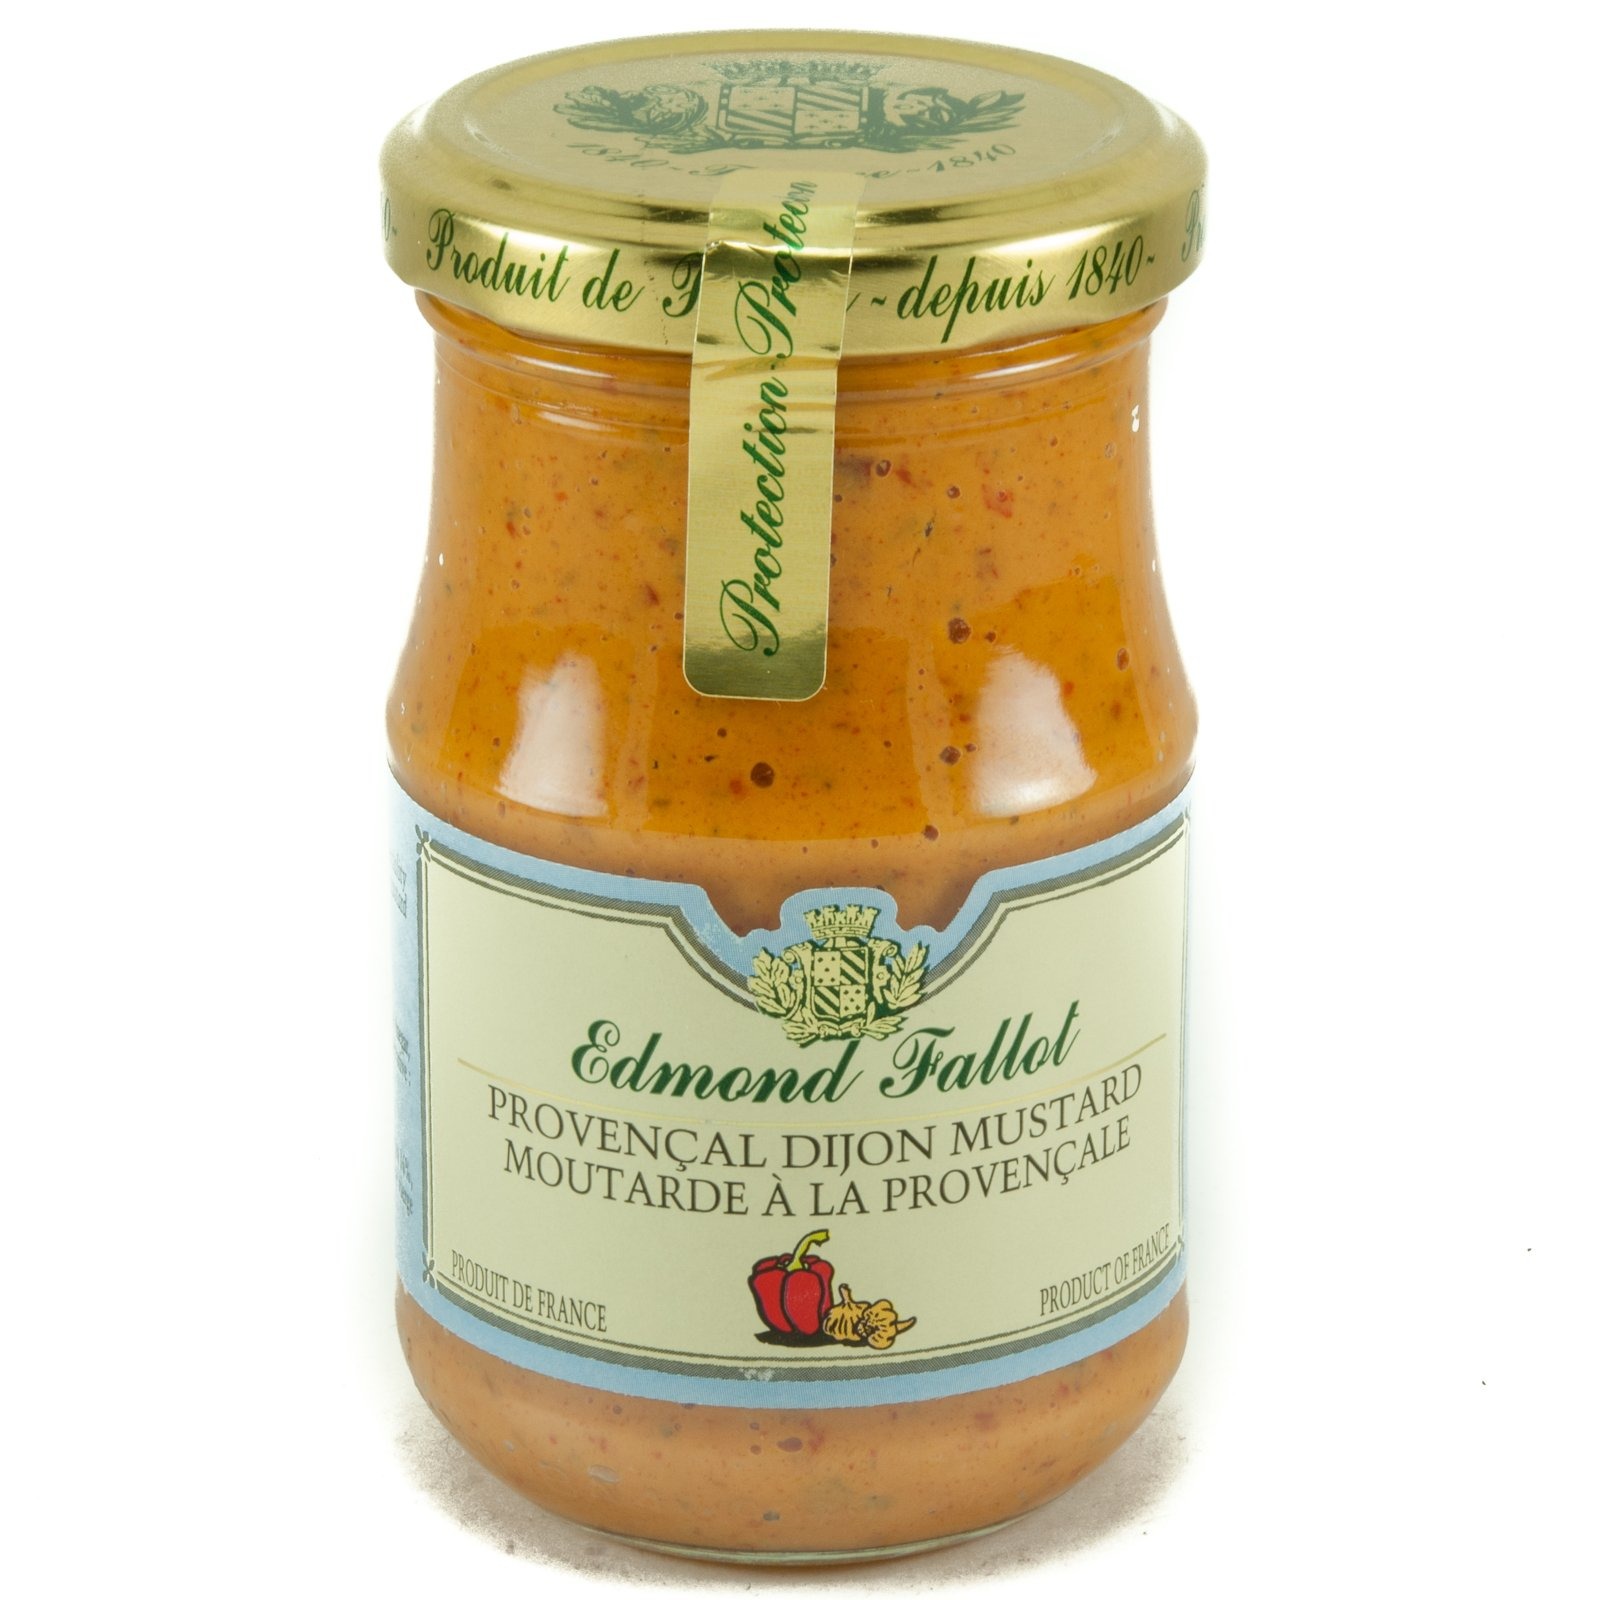
Item Name: Edmond Fallot Provencal Dijon Mustard (7.4 ounce)
Bullet Point 1: French Dijon mustard made with bright and summery Provencal herbs (red pepper, garlic, paprika), extra virgin olive oil, and mustard seeds stone ground in a traditional mill
Bullet Point 2: Edmond Fallot is one, of only a handful, of mustard firms still producing authentic artisanal French Dijon
Bullet Point 3: Classic Provencal flavors abound in this dijon mustard by Edmond Fallot
Bullet Point 4: Red peppers, garlic, paprika, extra virgin olive oil and herbs de Provence makes this dijon taste bright and summery
Product Description: Edmond Fallot makes artisan dijon mustard imported from France. Stone ground mustard handcrafted with herbs and fruits by a family business since 1840.Classic Provencal flavors abound in this dijon mustard by Edmond Fallot. Red peppers, garlic, paprika, extra virgin olive oil and herbs de Provence makes this dijon taste bright and summery. Wonderful simply spread on a fresh baguette, it also complements chicken, fish, and fresh veggies. Edmond Fallot is one, of only a handful, of mustard firms still producing authentic artisanal French Dijon. The company (est. 1840) operates the last, great independent Burgundy "Moutarderie" (traditional mustard mill). Edmond Fallot took over the company in 1928 and the business has expanded (and continues today) under the careful watch of the Fallot family. In addition to diligently adhering to old-world mustard making traditions -- the procurement of only the best mustard kernels and use of stone mills for grinding the seeds -- the company is also a leader in crafting innovative flavored mustards. Prized by chefs and home cooks around the world, Edmond Fallot mustard is one pantry essential you don't want to be without.
Value: 7.4
Unit: Ounce

Price: 10.3